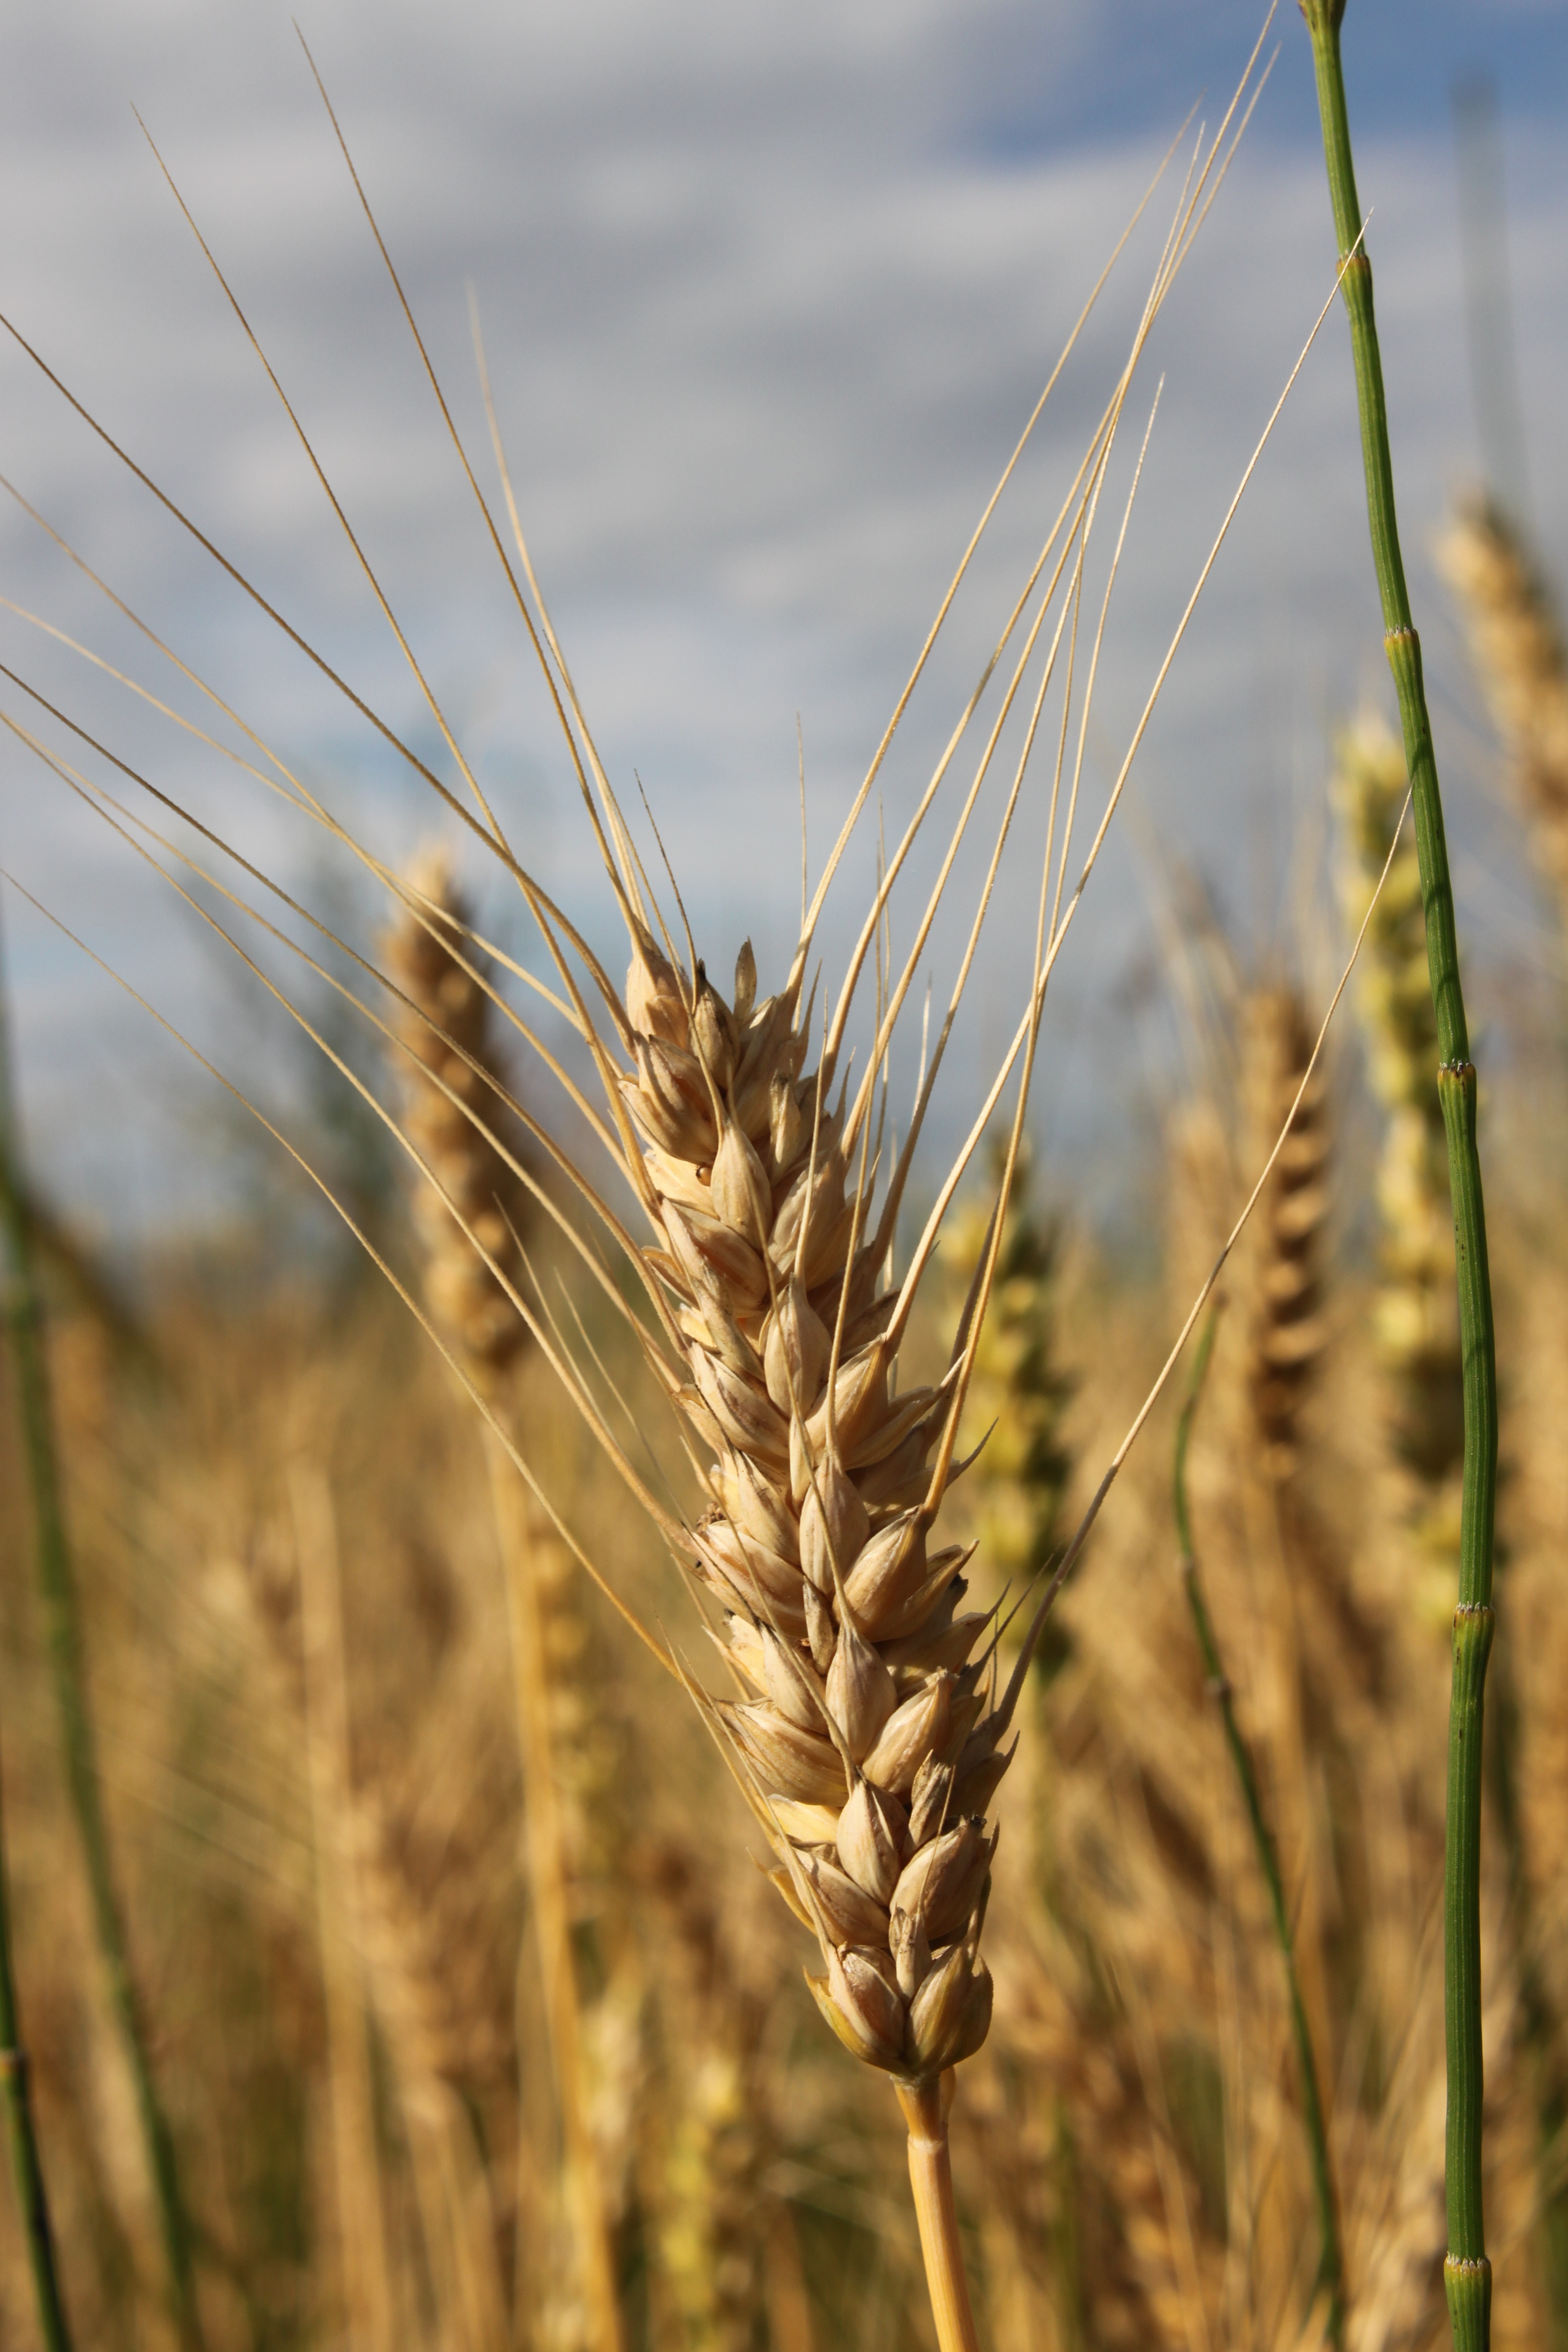
nature, grass, plant, field, barley, wheat, grain, prairie, summer, food, produce, crop, ear, agriculture, bread, plants, cereal, close up, rye, cereals, flowering plant, commodity, emmer, triticale, hordeum, grass family, plant stem, land plant, food grain, einkorn wheat